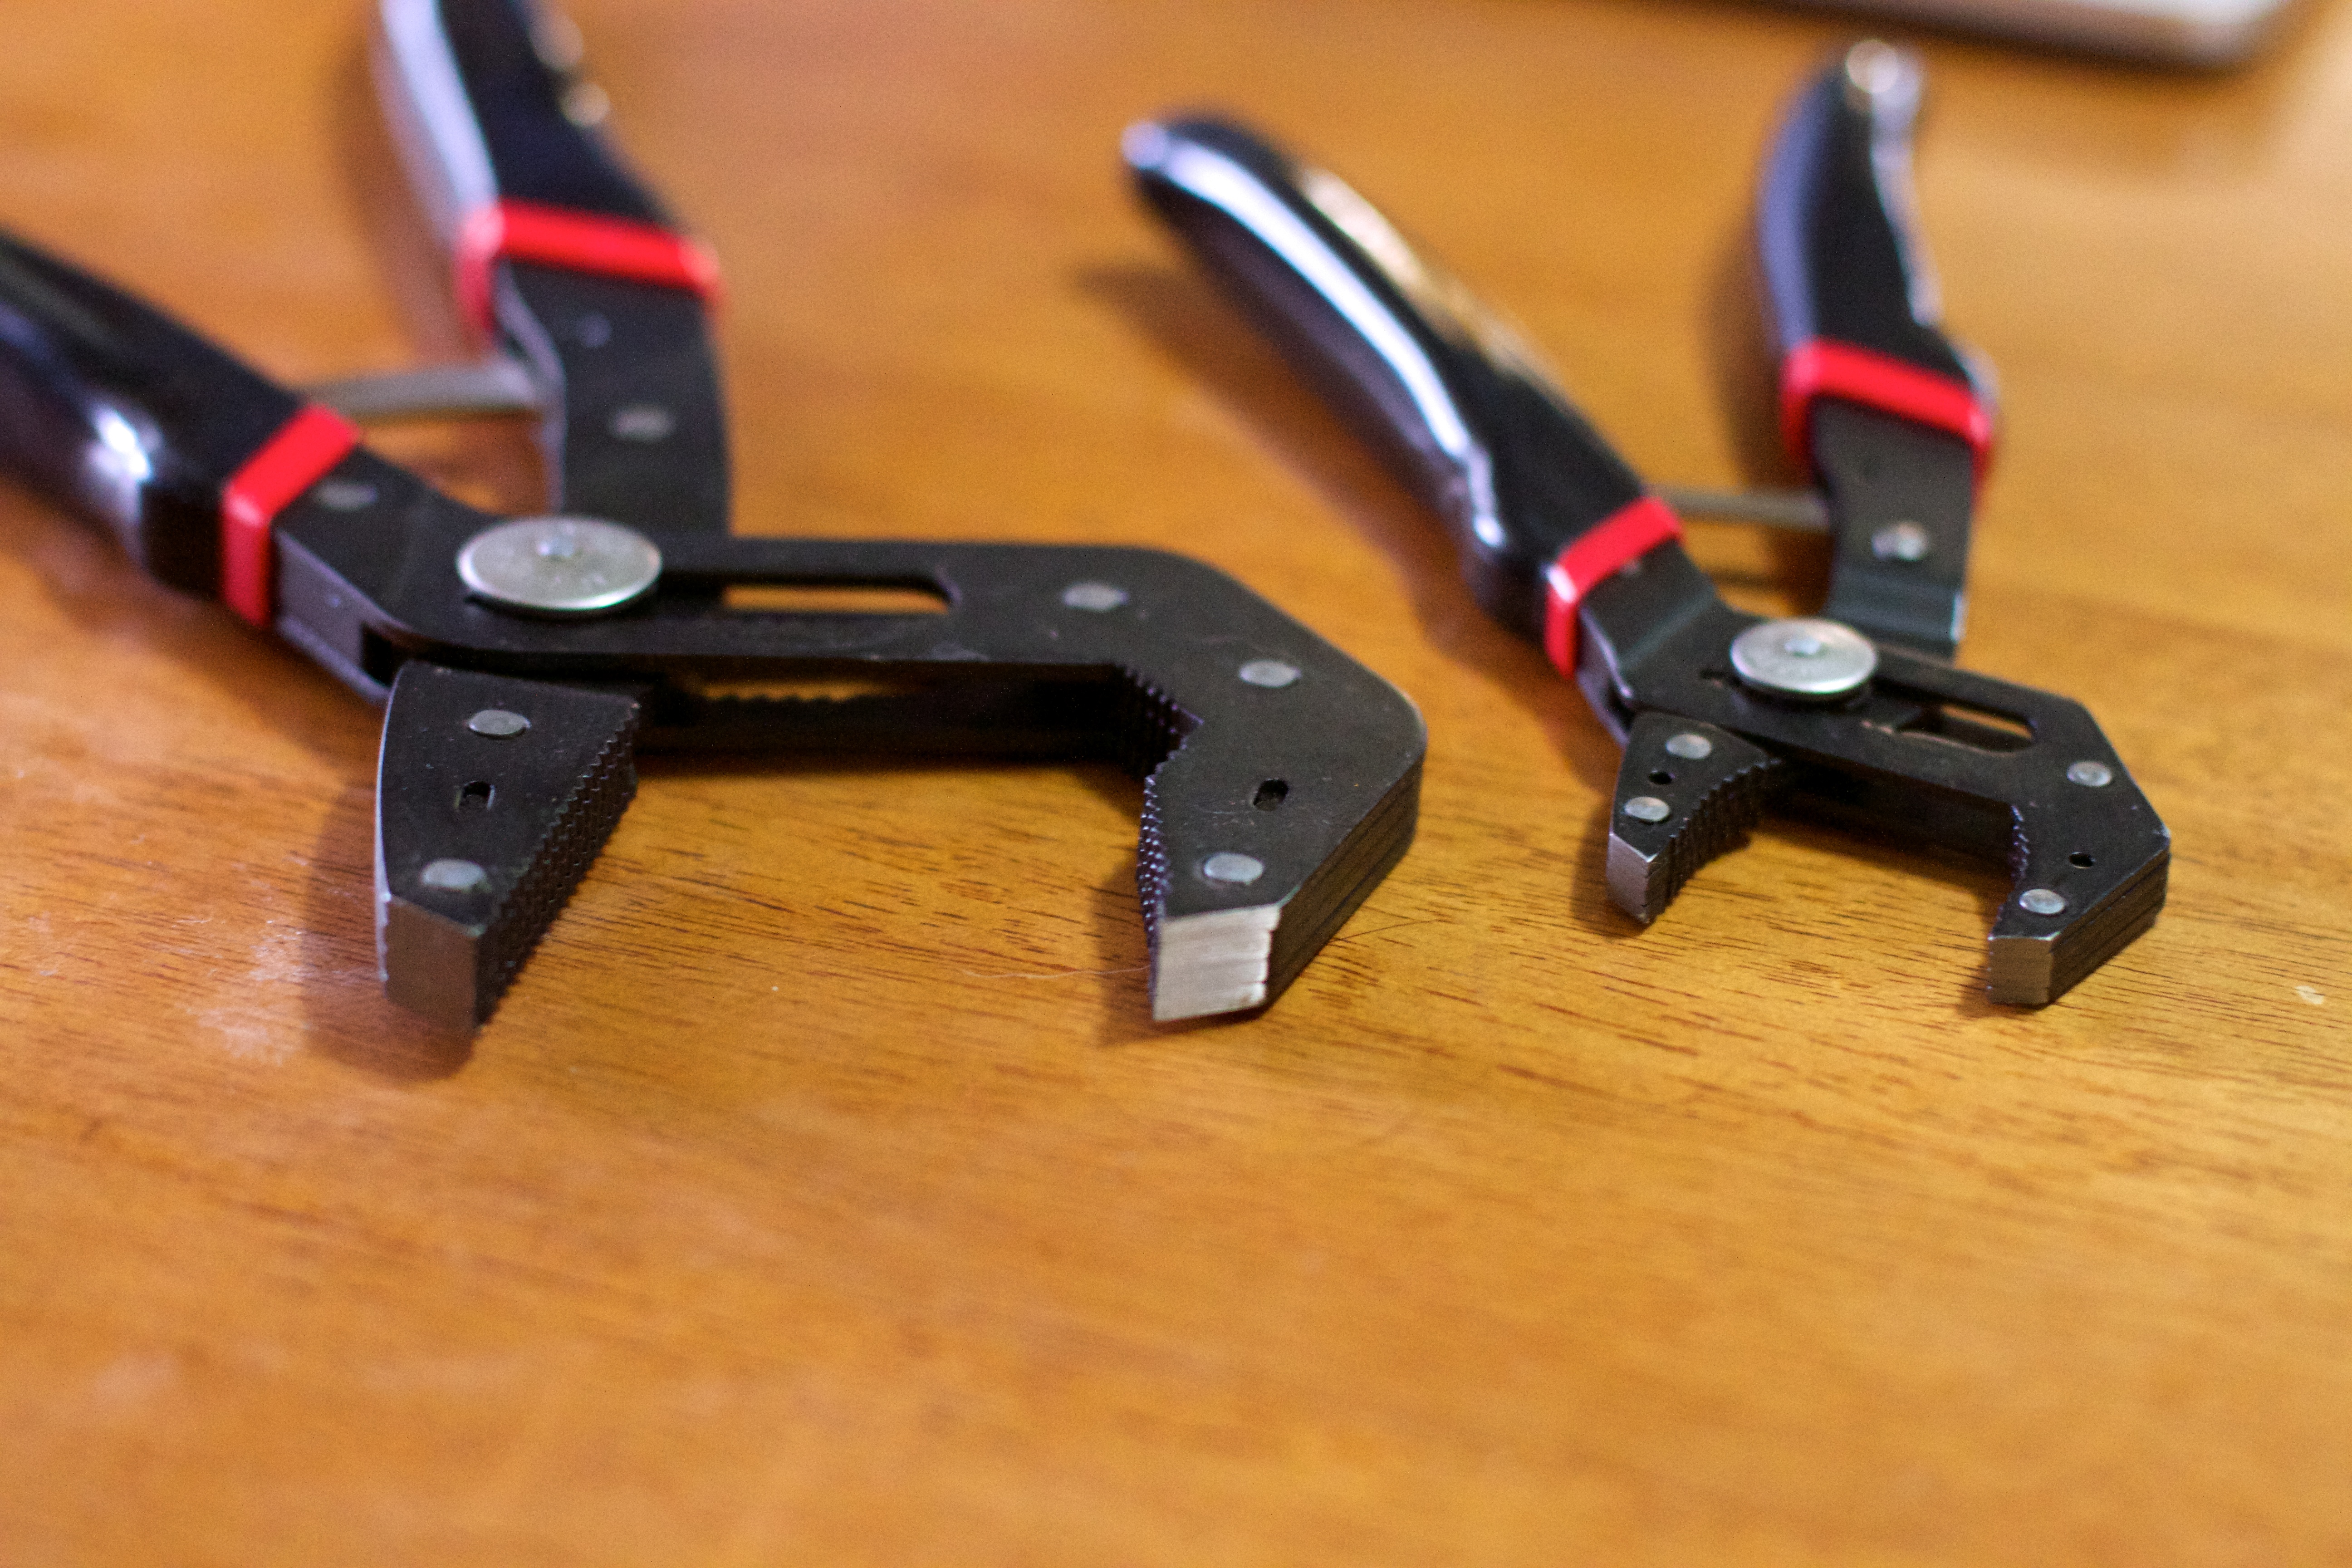
tool, trigger